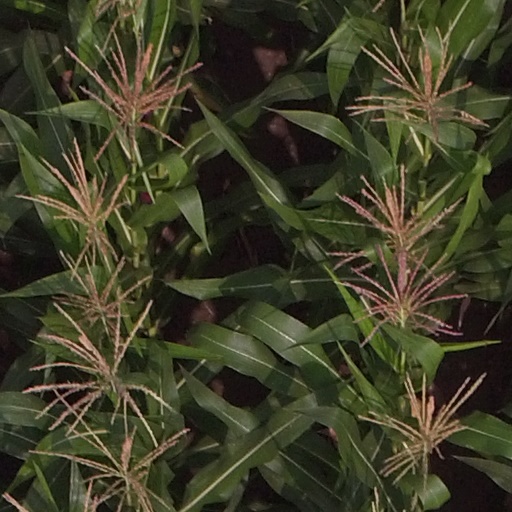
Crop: maize; corn